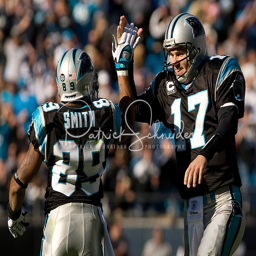
american football player during a football game .